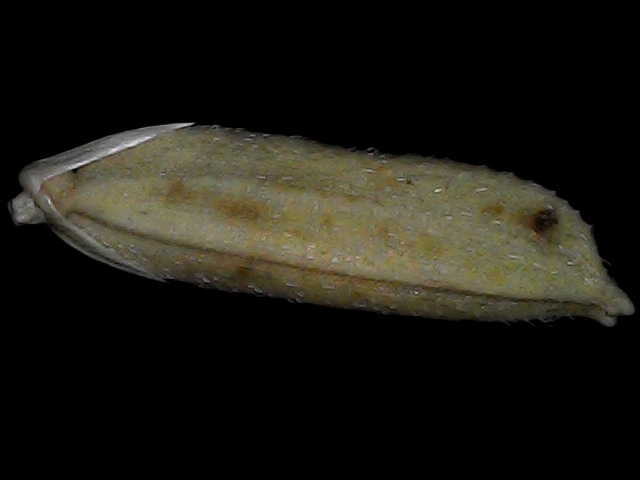
Rice variety: Bd87